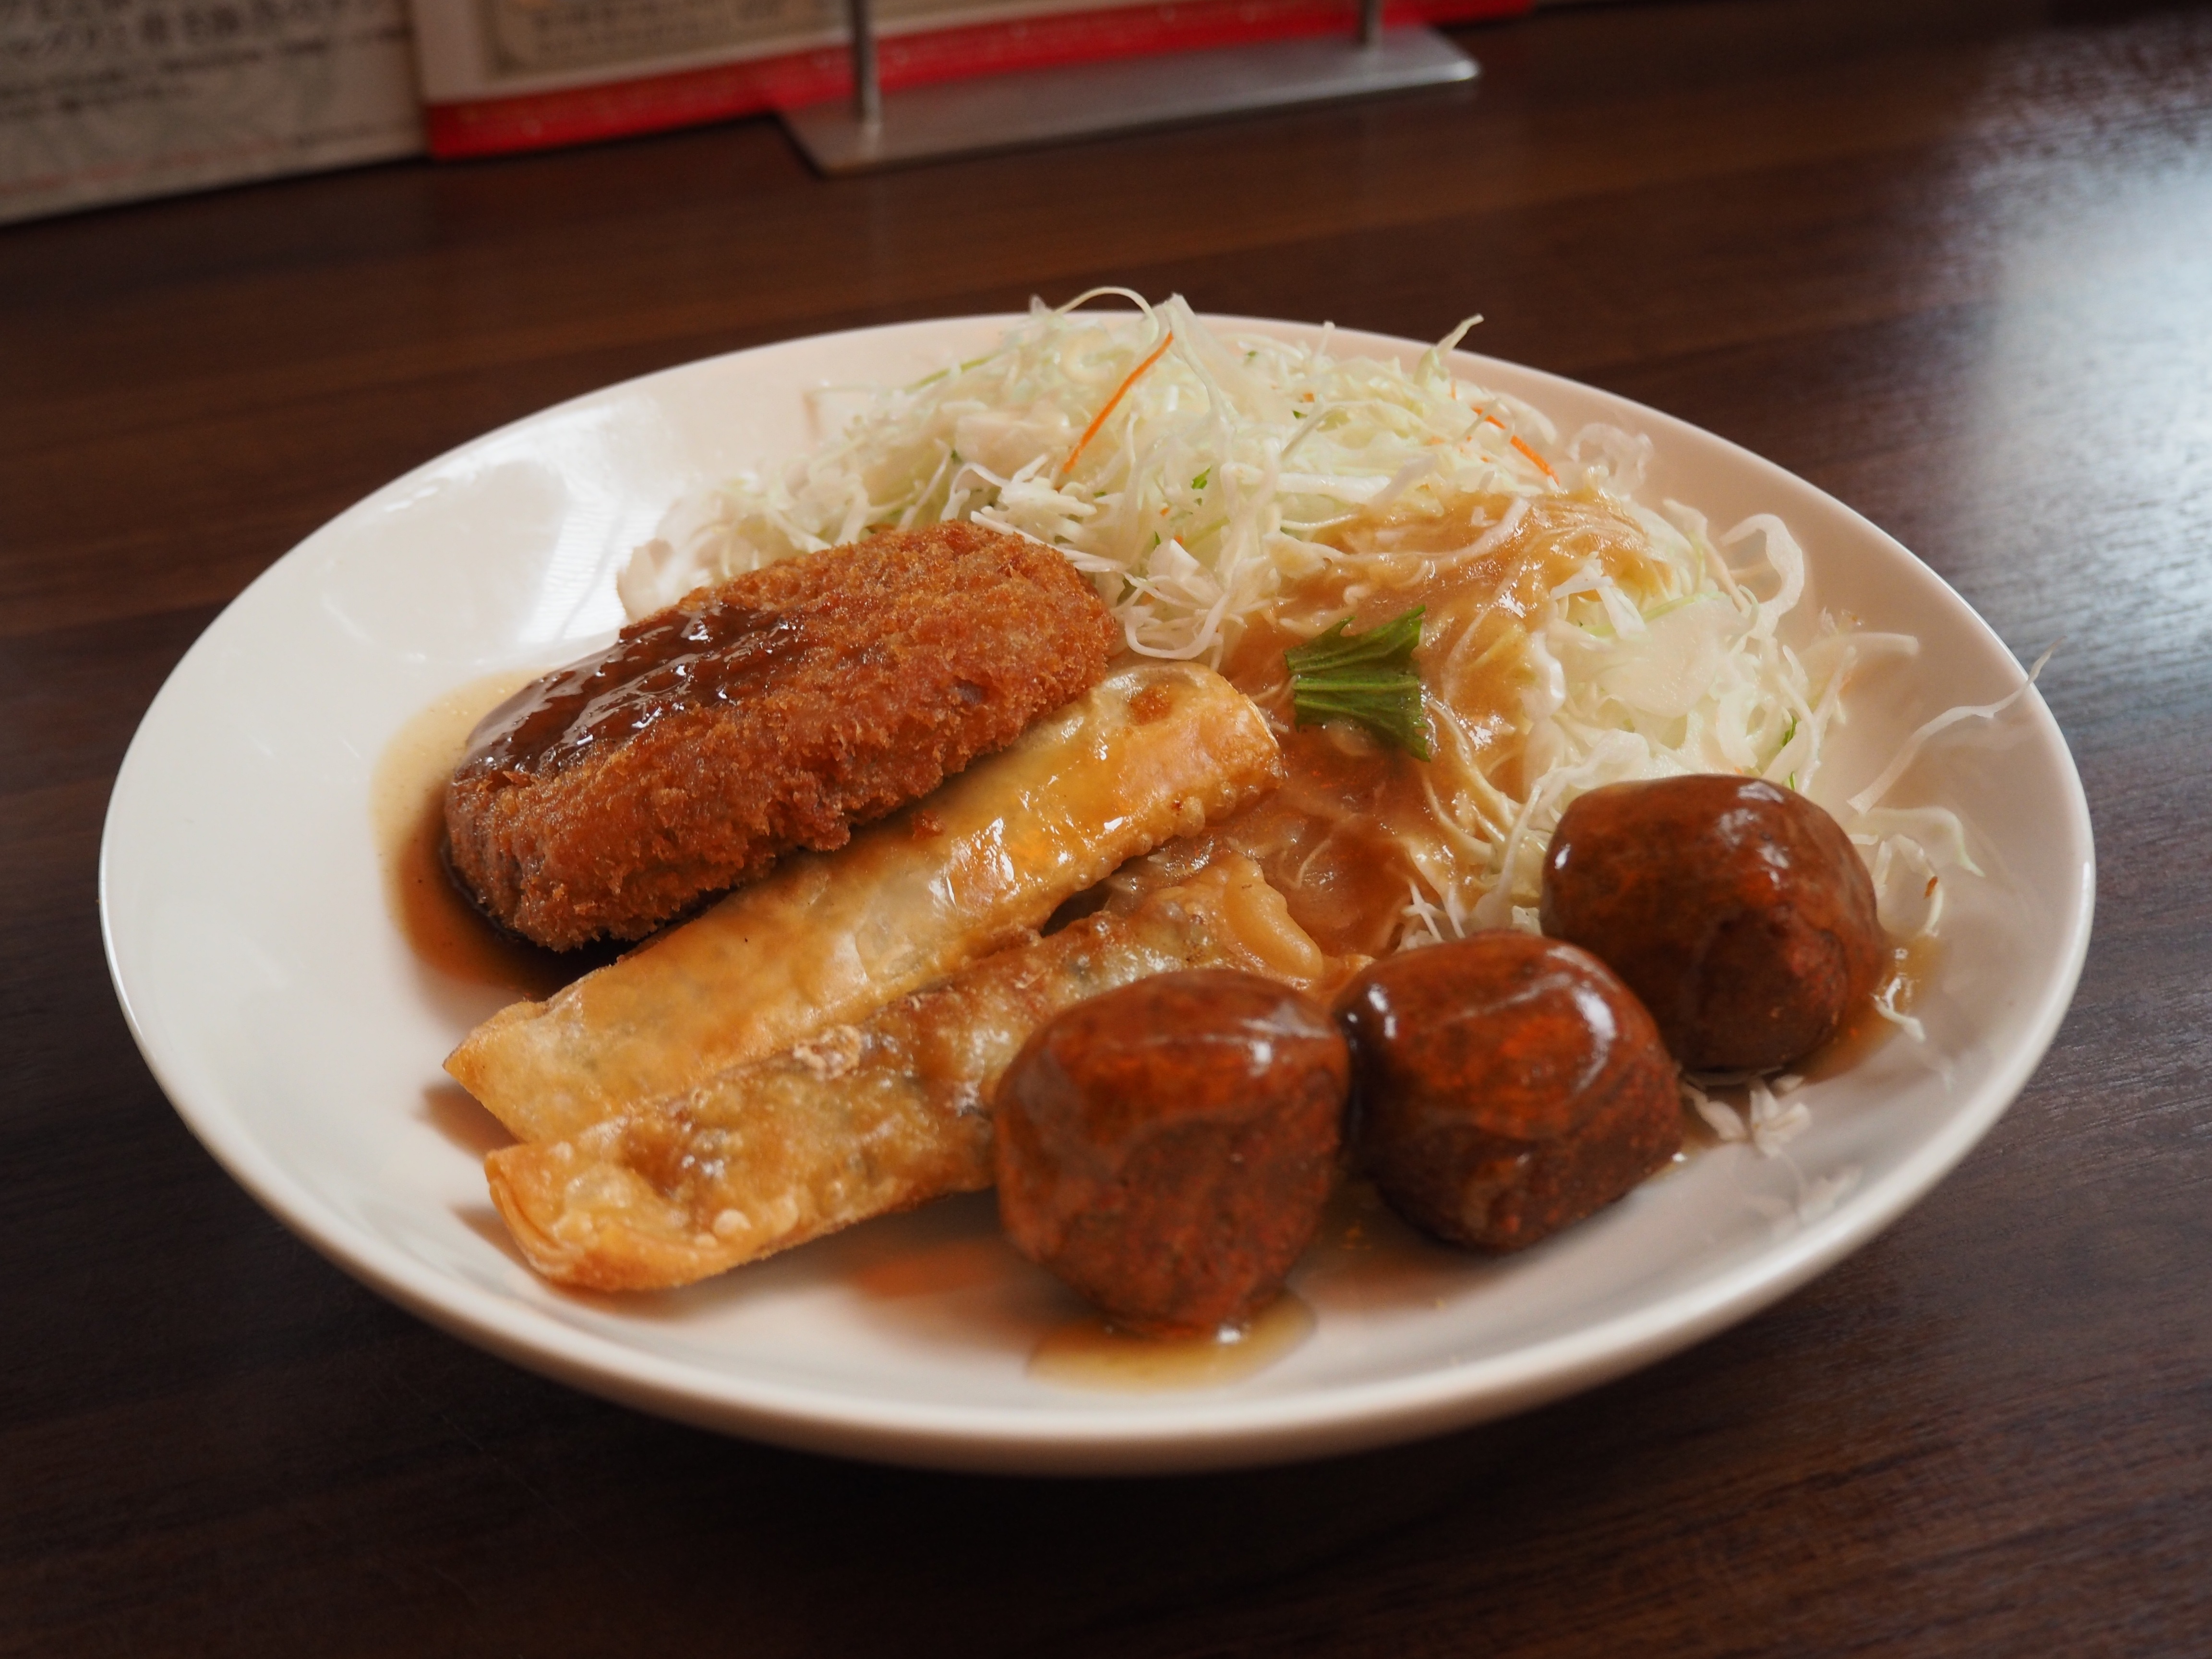
dish, meal, food, breakfast, meat, lunch, cuisine, asian food, croquettes, cabbage, meatball, chinese food, families, fried food, full breakfast, tonkatsu